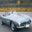
Label: automobile